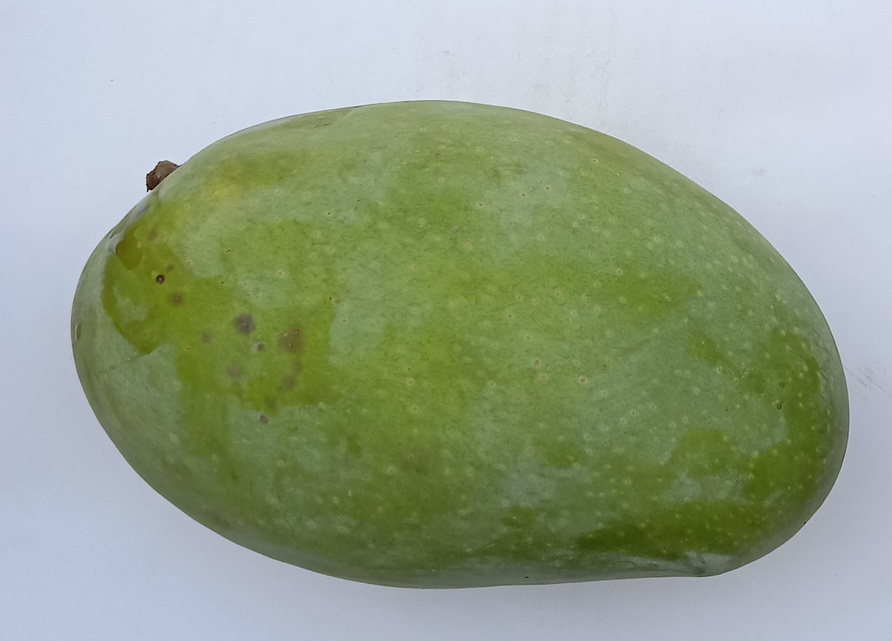
Mango variety: Fajri